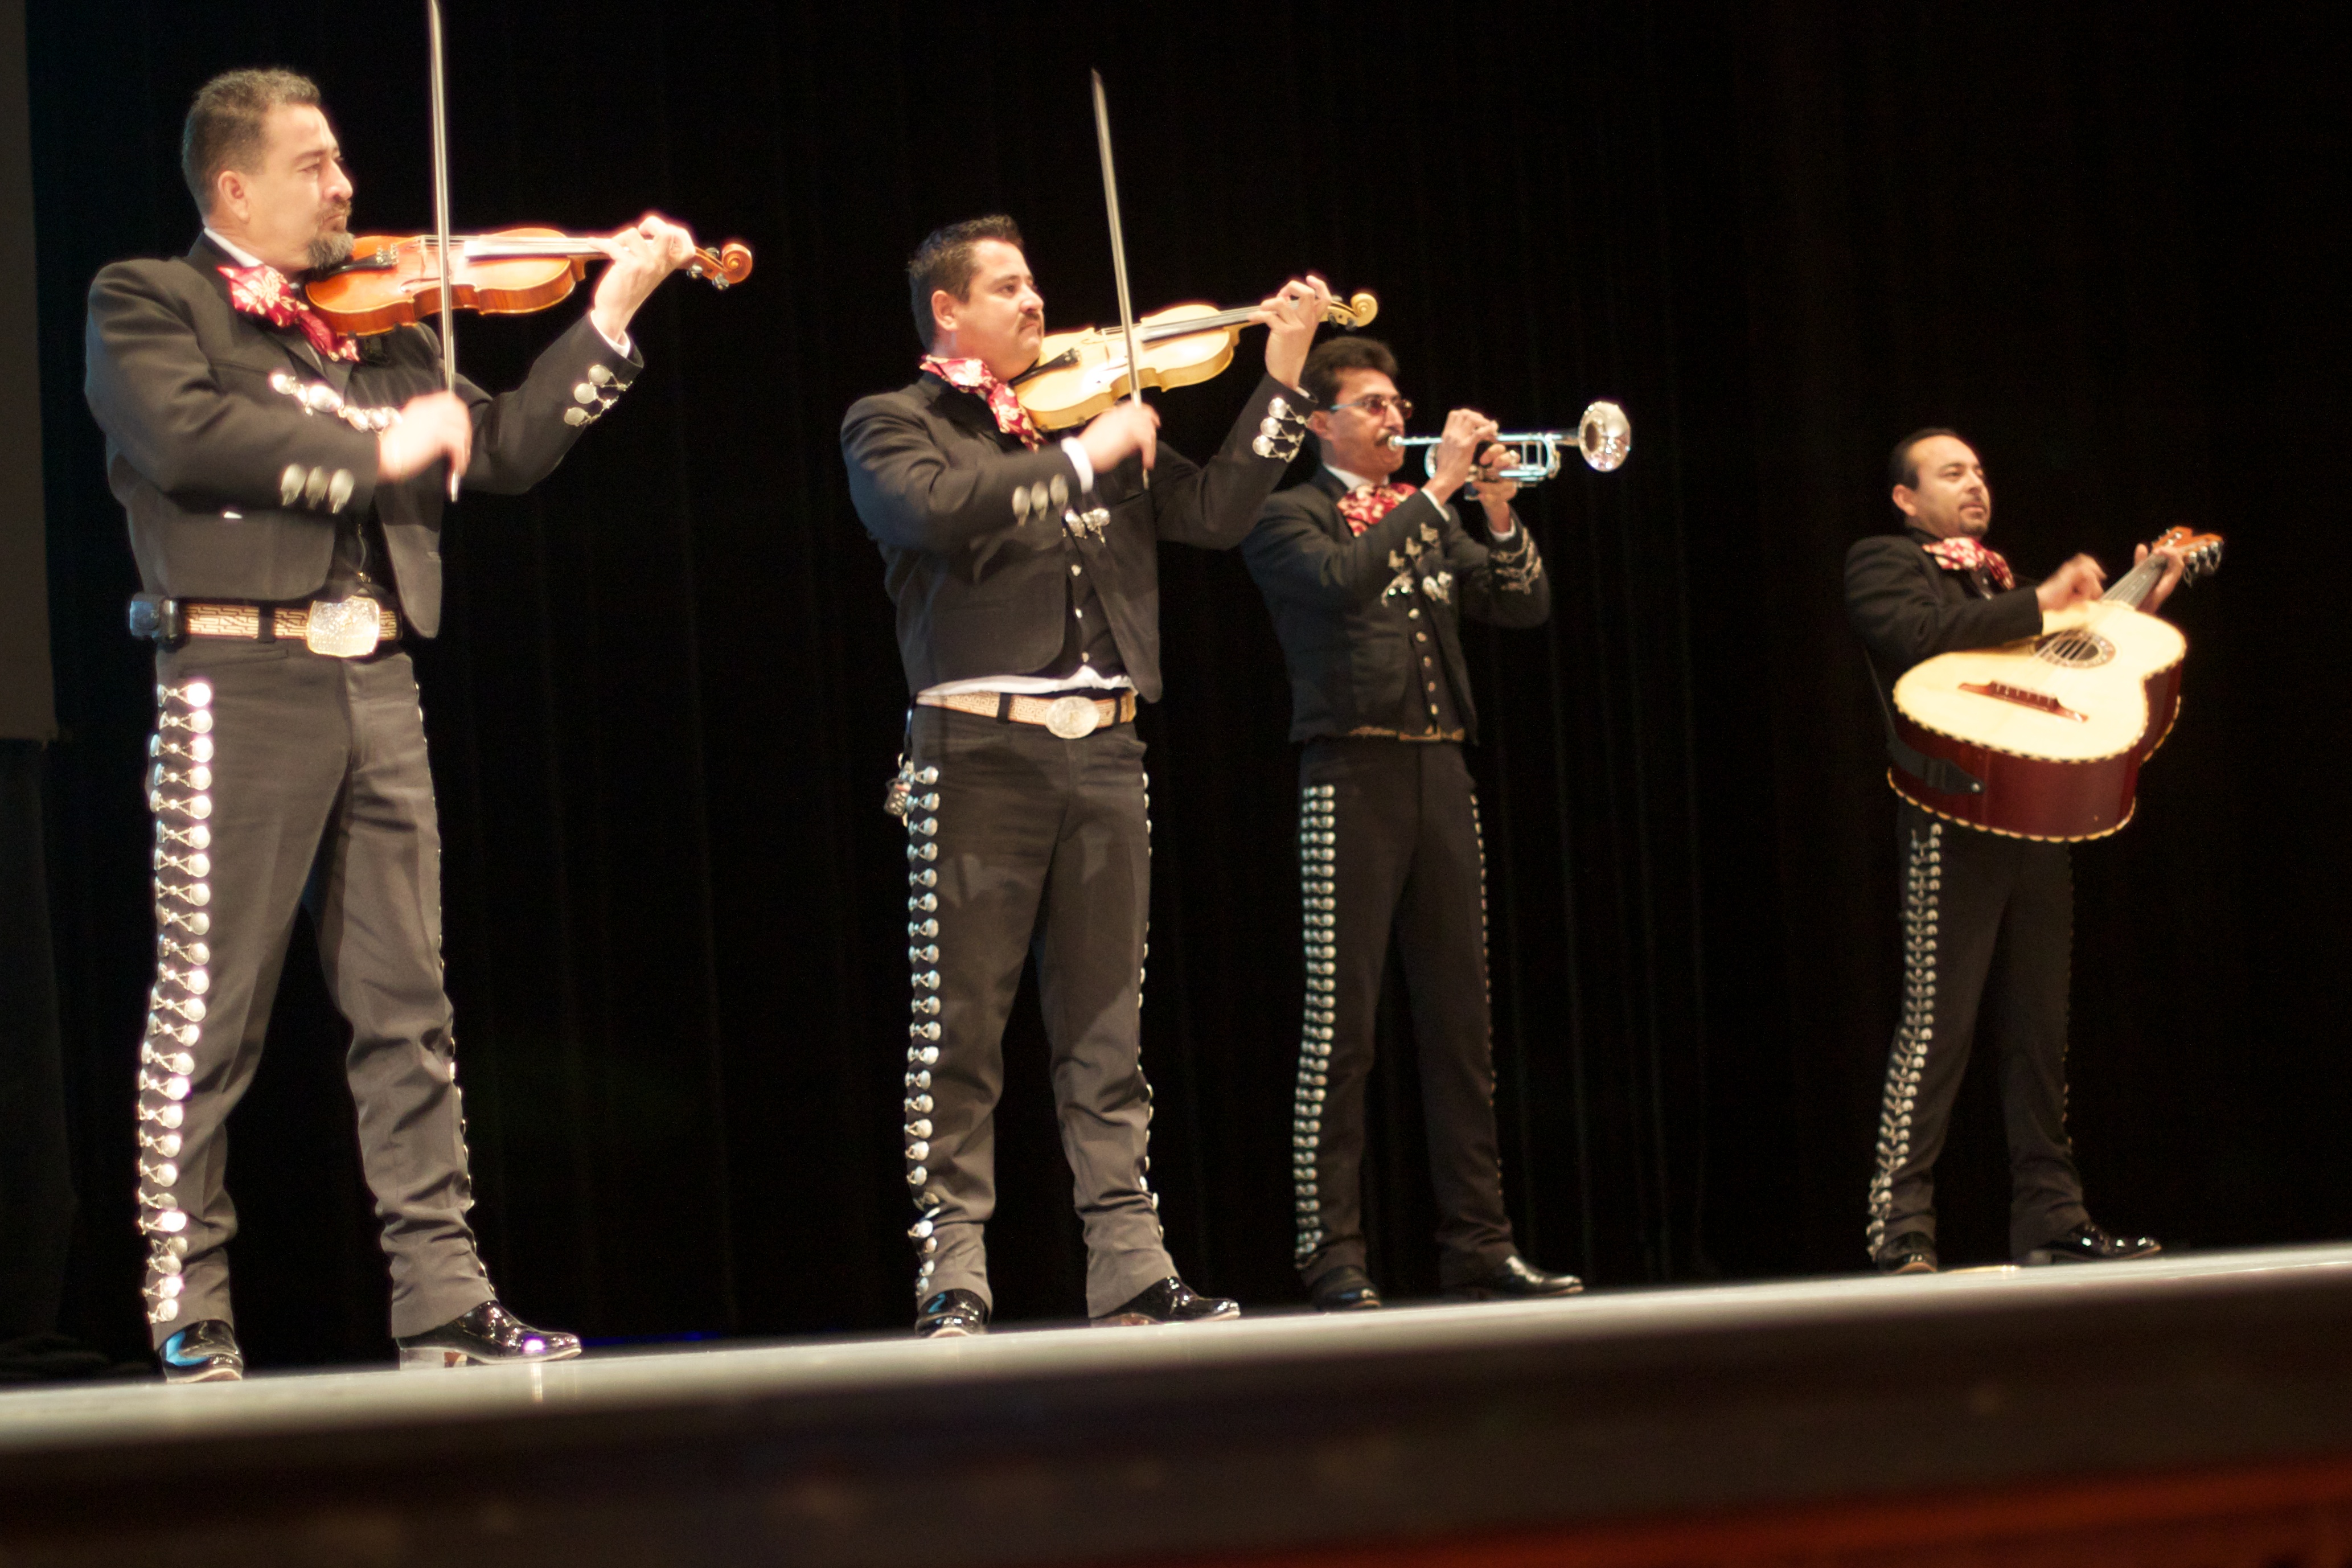
music, musician, performance art, theatre, stage, orchestra, performance, singing, wcphx, entertainment, performing arts, string instrument, musical theatre